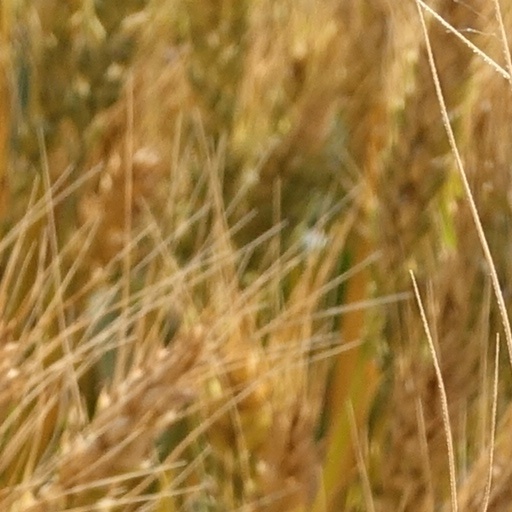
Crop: wheat